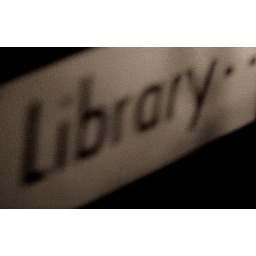
This is the Ashman library sign in the window shadowed on the inside wall. Kinda neat. :)